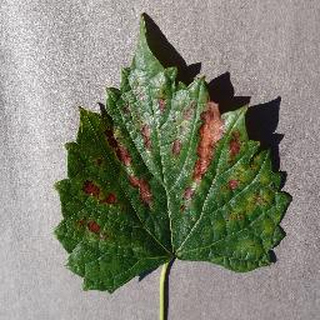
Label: grape_esca_black_measles